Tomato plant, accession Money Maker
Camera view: horizontal (90 deg, fisheye); turntable rotation: 240 degrees
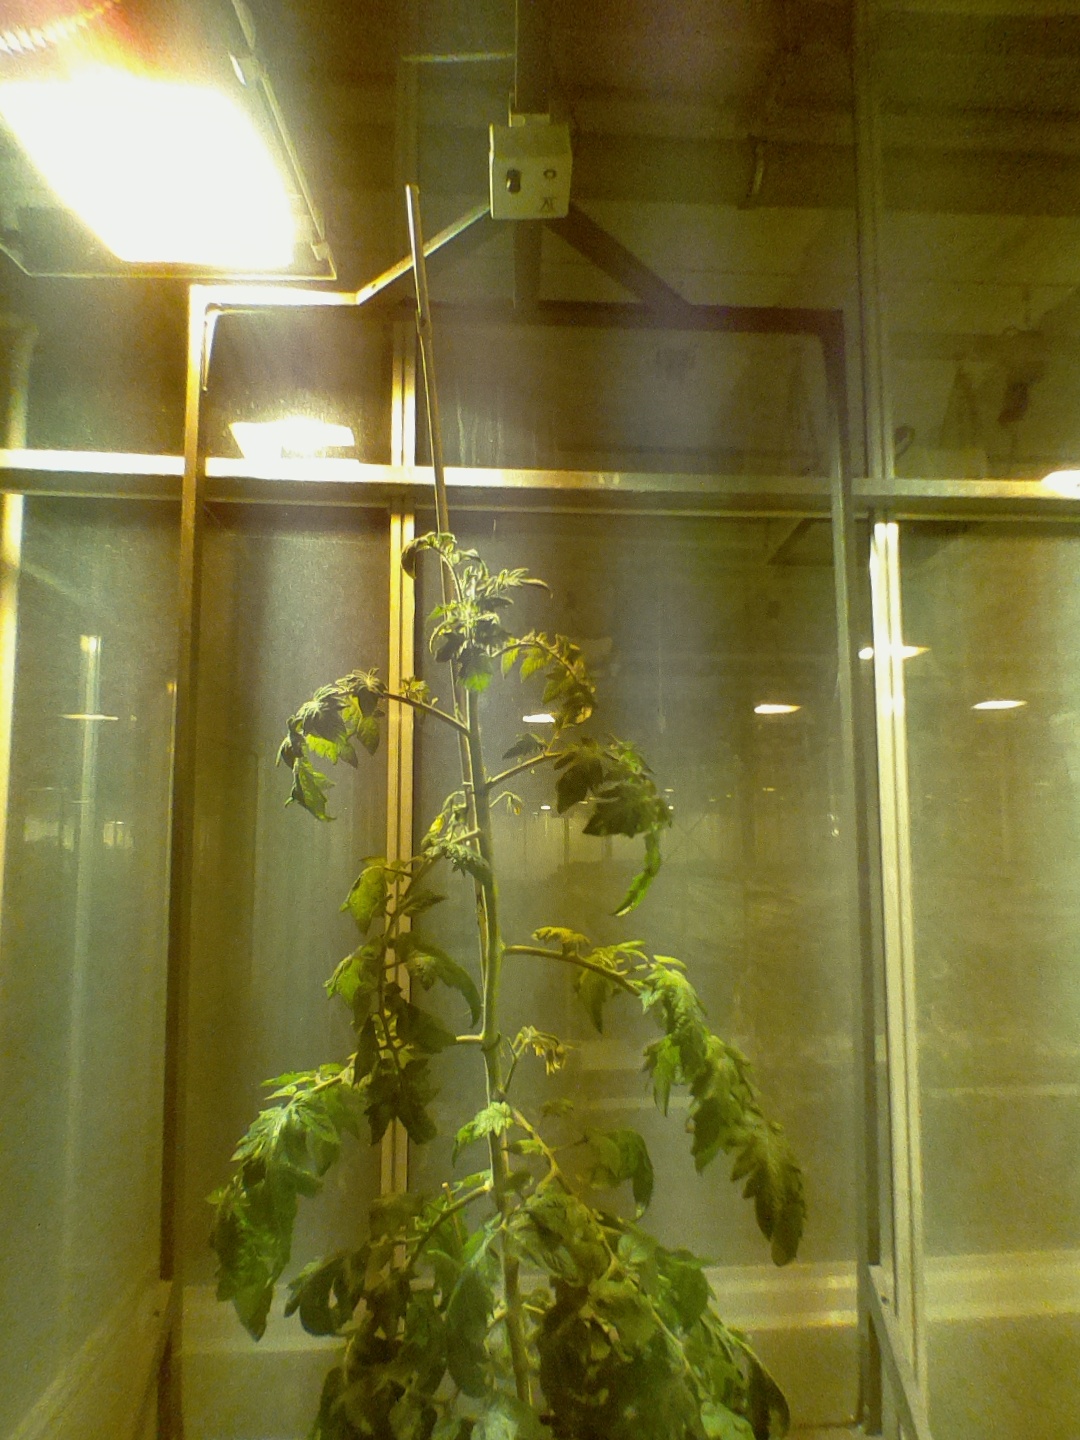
BBCH growth stage 69: End of flowering, 90%-100% of flowers open, more petals falling